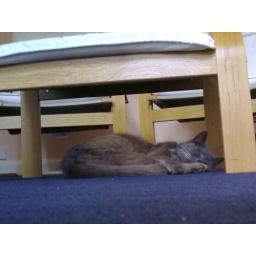
Last pictures of Smokey cat sleeping under a stool. RIP Smokey :-(